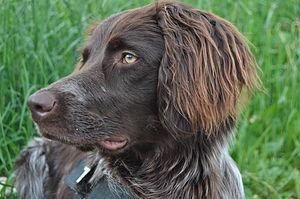
Le chien d'arrêt allemand à poil long, plus communément appelé langhaar, est une race de chien d'arrêt d'origine allemande appartenant au 7ᵉ groupe de la Fédération cynologique internationale. C'est un chien de taille moyenne, au poil long raide ou ondulé et à la robe généralement marron unicolore.